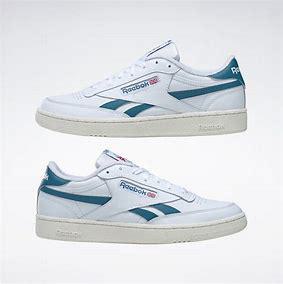
Brand: Reebok
Model: Club C Revenge